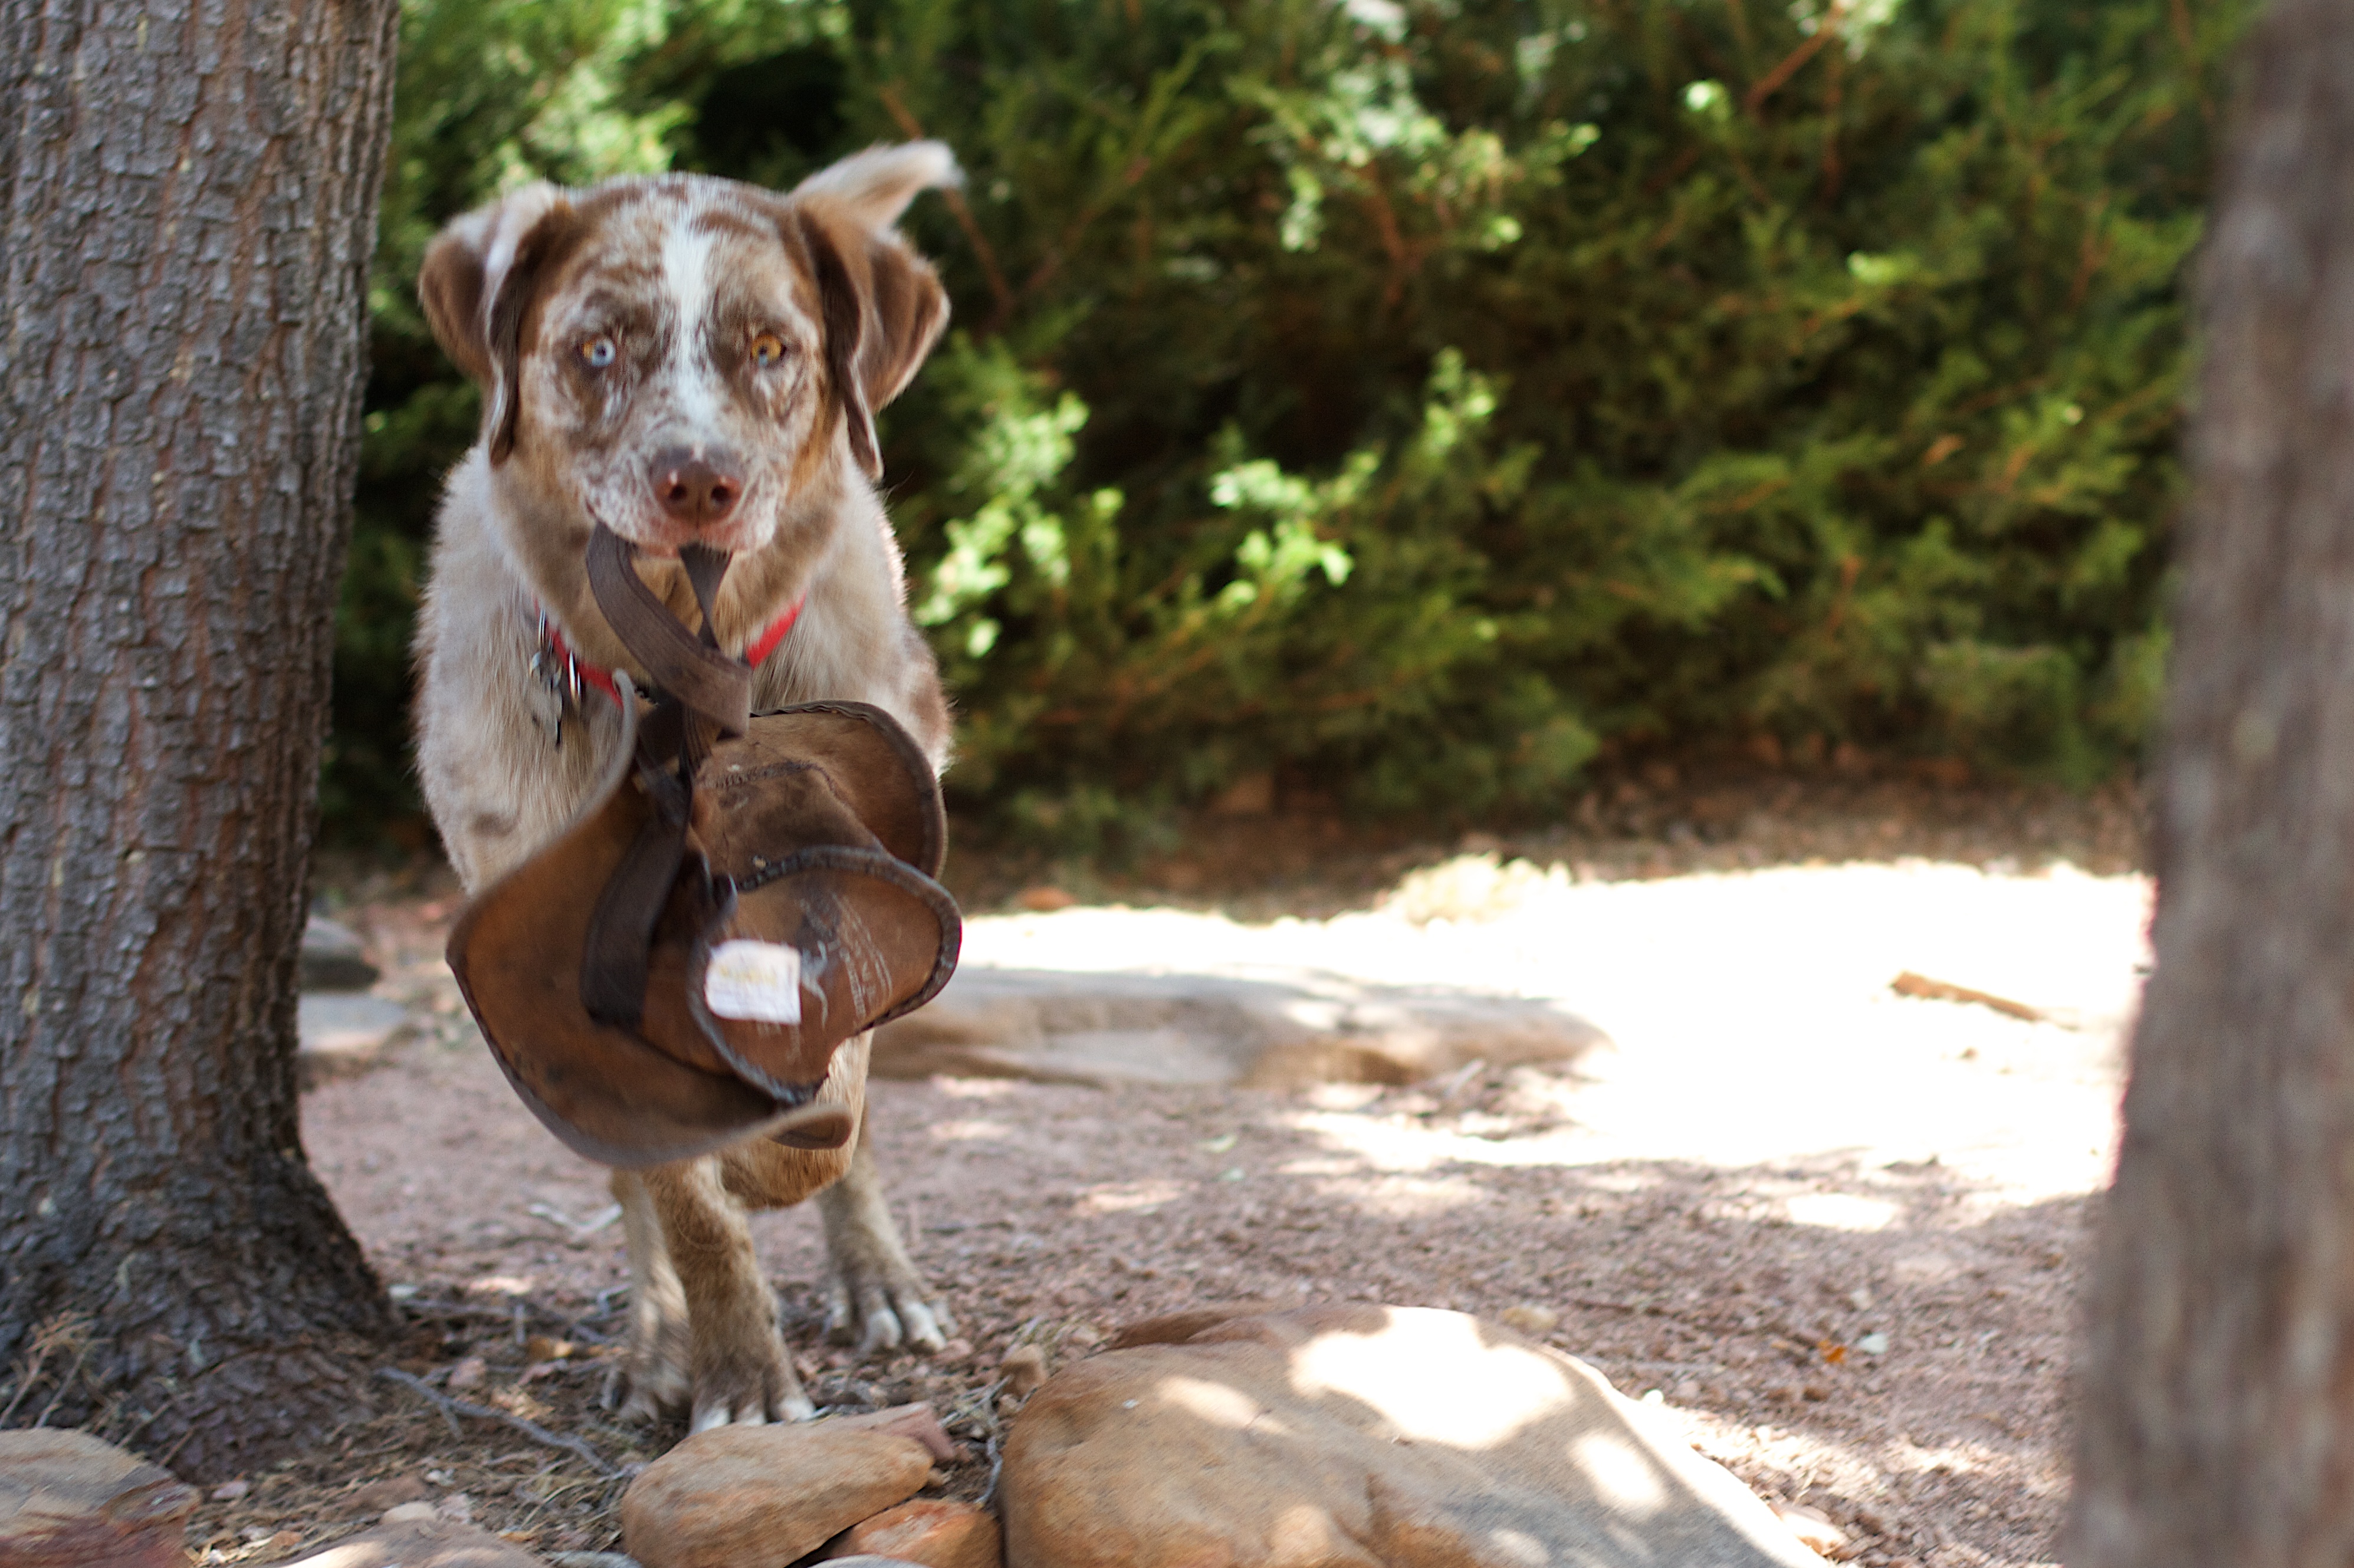
dog, mammal, vertebrate, felix, dog like mammal